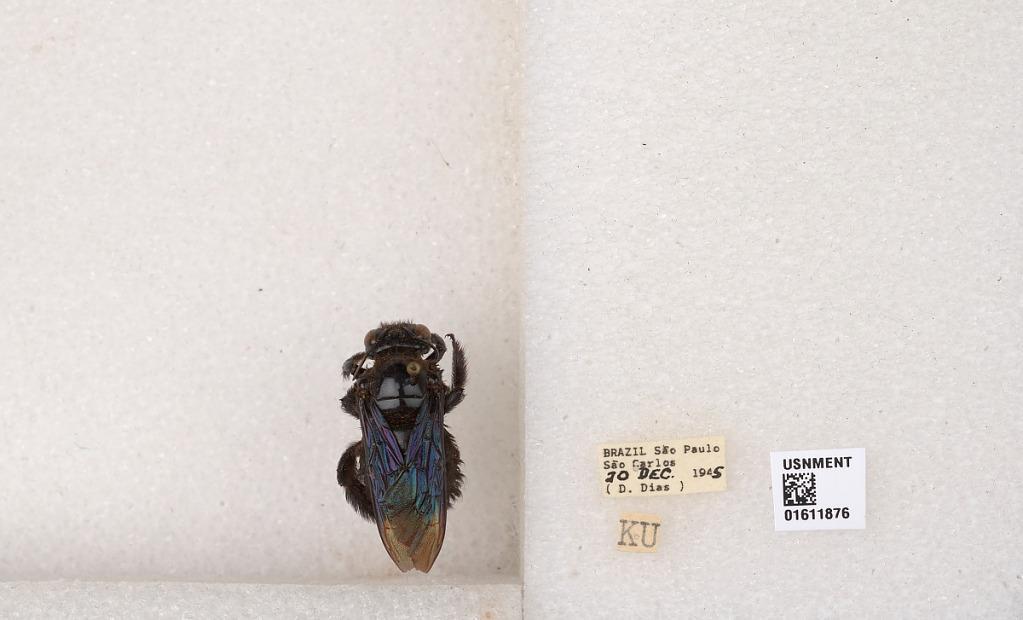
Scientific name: Xylocopa
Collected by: D. Bray
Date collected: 1945-12-20
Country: Brazil
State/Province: Sao Paulo
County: Sao Carlos
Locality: Sao Carlos